Vasas SC

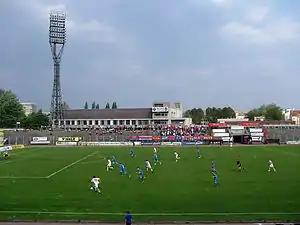
Vasas SC–Zalaegerszegi TE in the 2006–07 Nemzeti Bajnokság I on 28 April 2007

Vasas played their home matches in the Illovszky Rudolf Stadion located in the 13th district of Budapest between 1960 and 2016. The stadium capacity was 9,000. The last match was played between Vasas SS and Videoton FC in the 2016–17 Nemzeti Bajnokság I on 29 October 2016. As part of the Hungarian Football Stadium Reconstruction Program, the stadium was demolished in 2016 and a brand new stadium was built in its place.